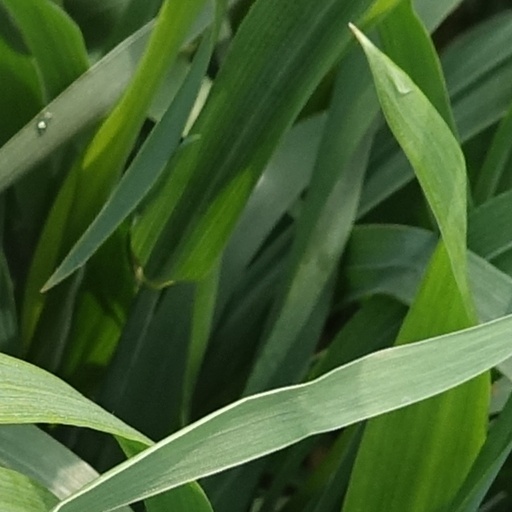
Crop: wheat